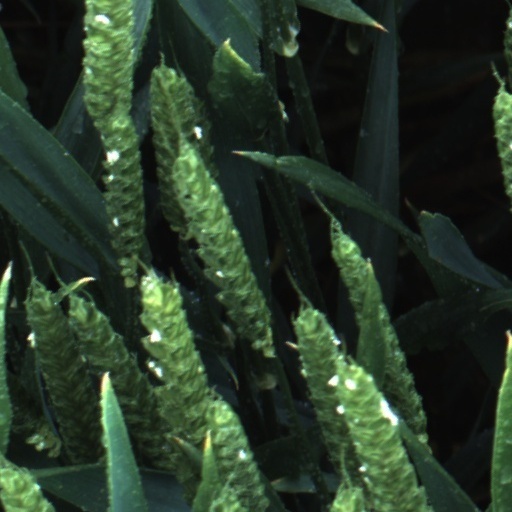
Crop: wheat